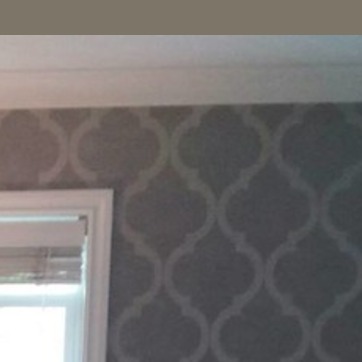
Material: wallpaper